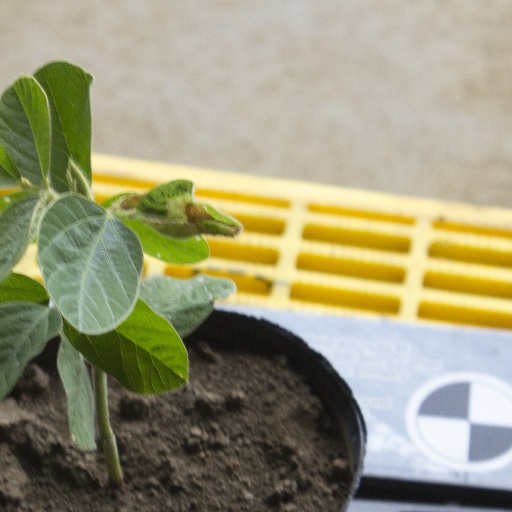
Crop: soybean